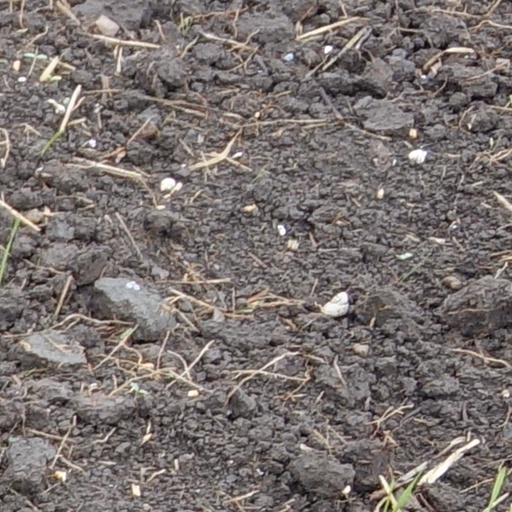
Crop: wheat